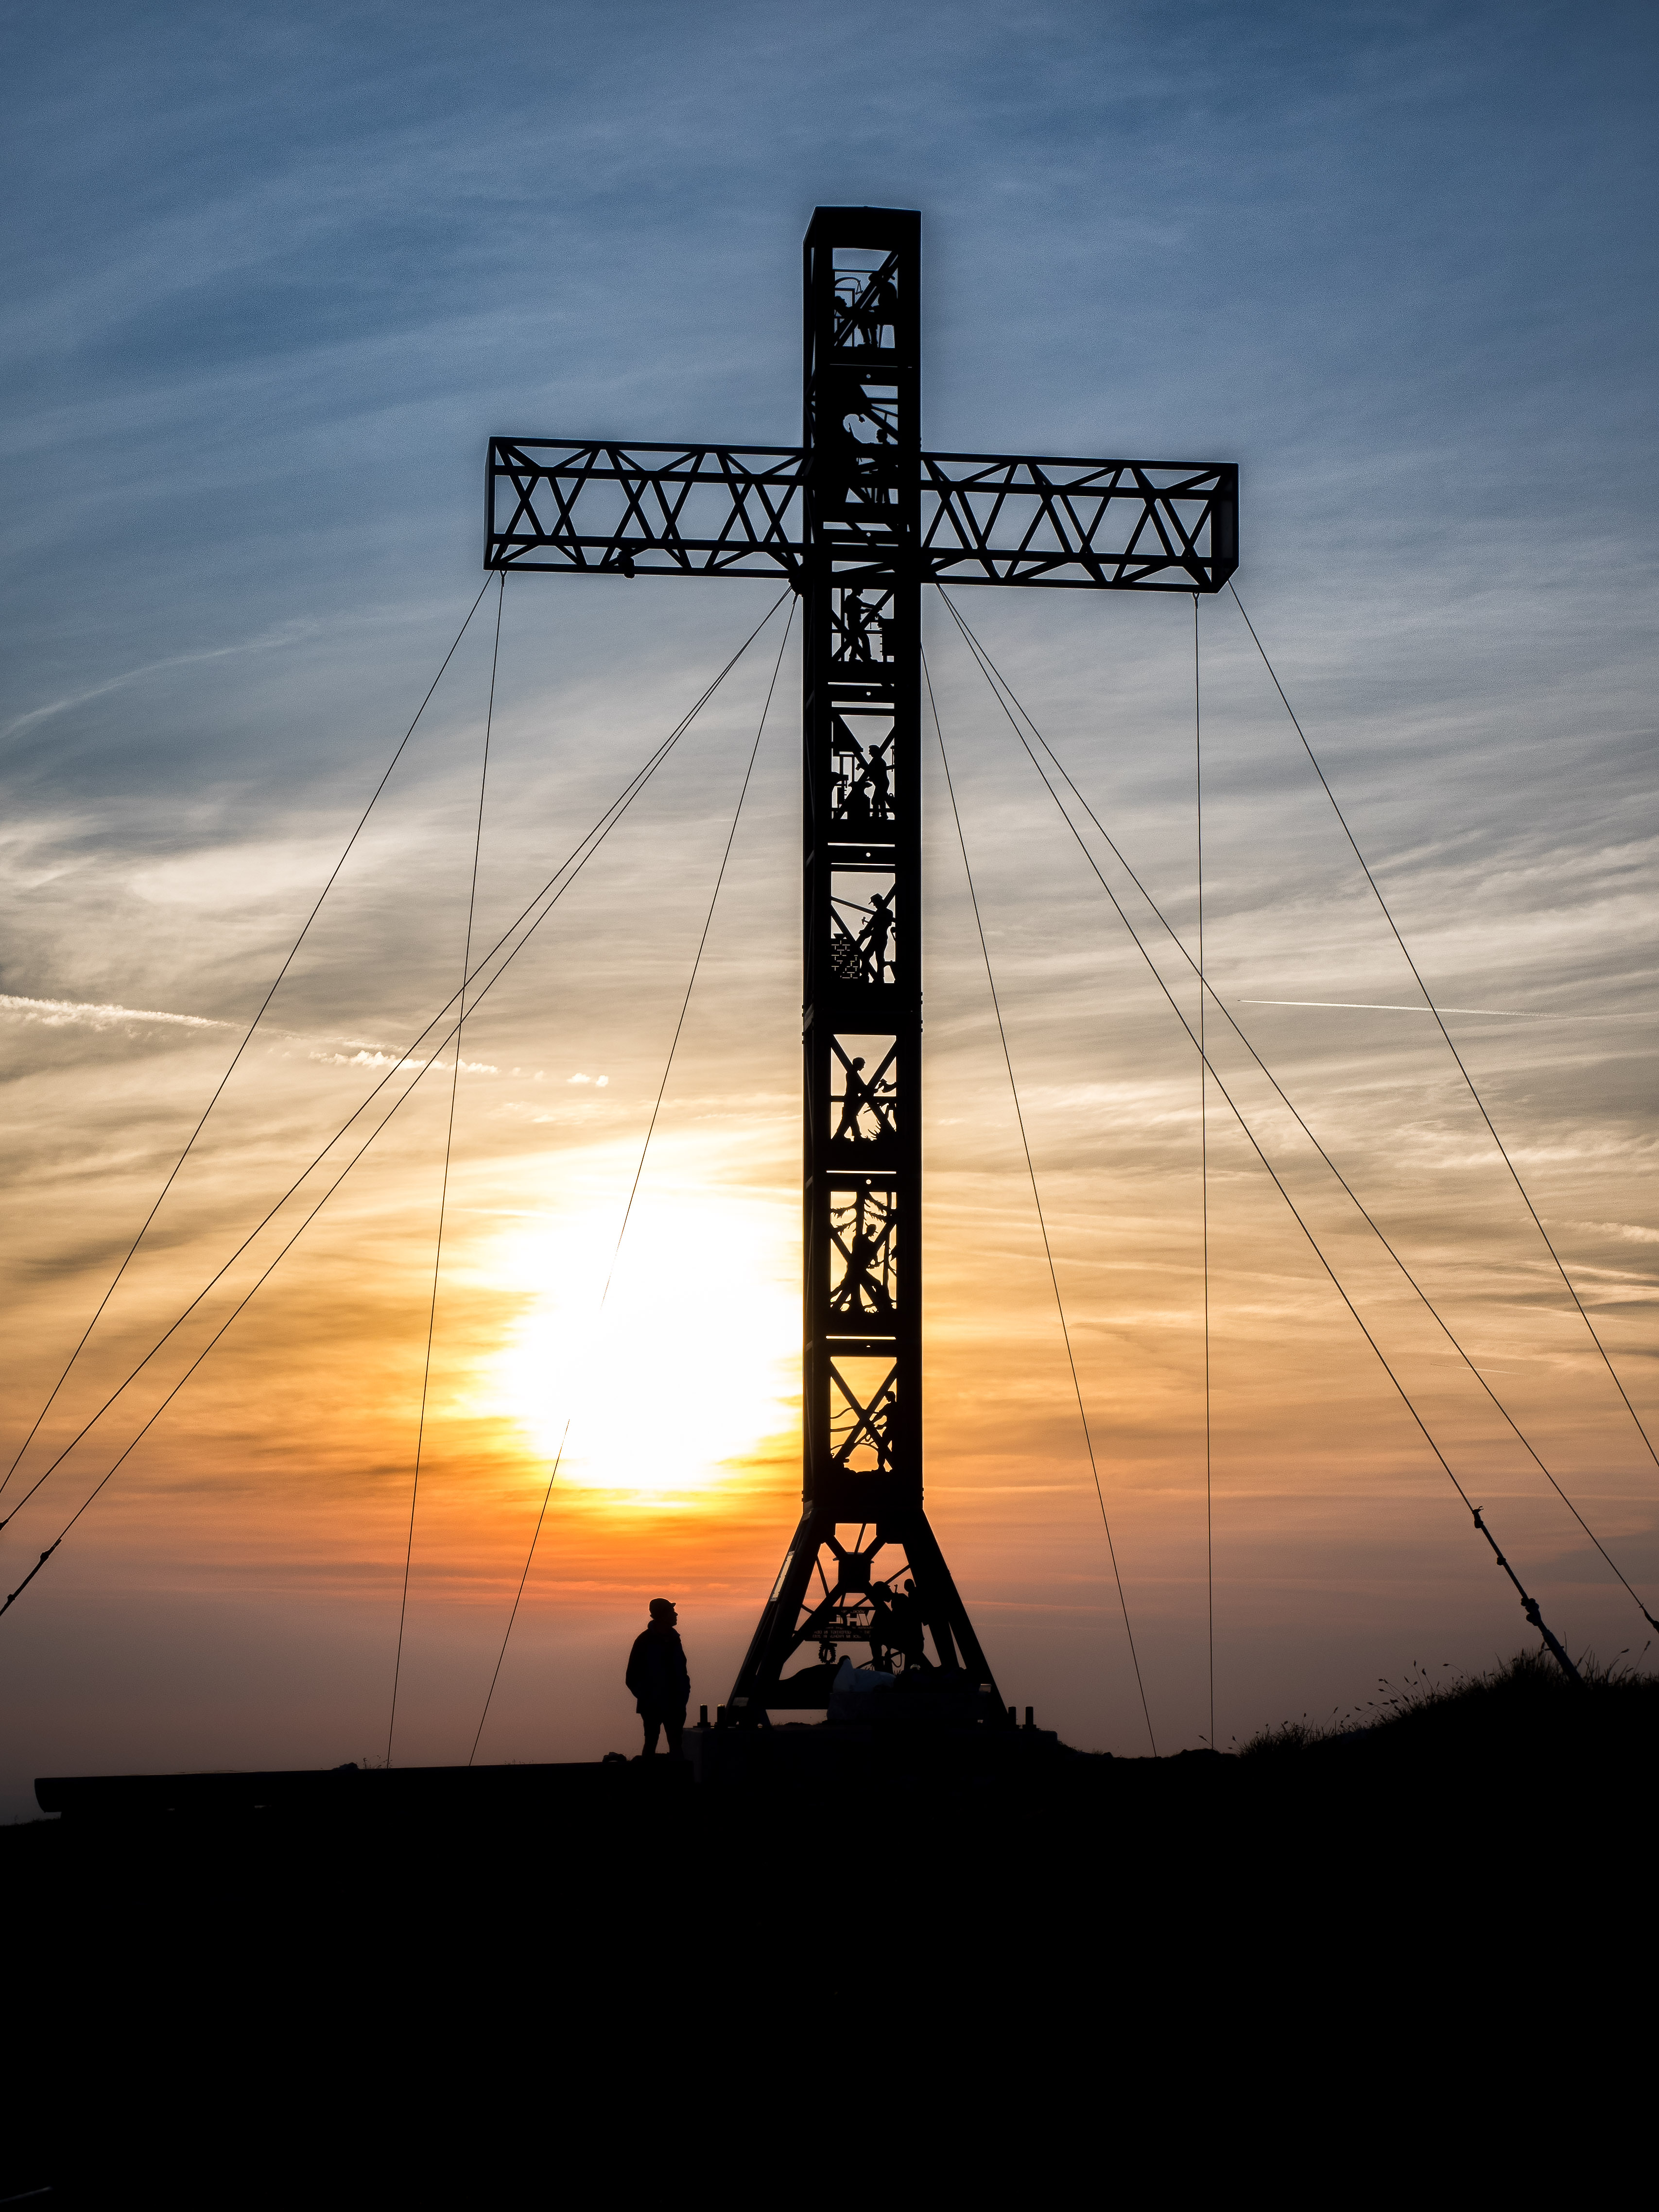
sunset, dusk, line, tower, mast, electricity, energy, transmission tower, outdoor structure, overhead power line